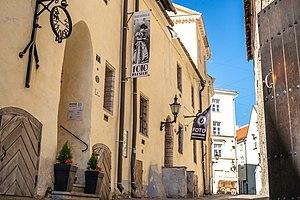
Le musée de la photographie ou plus précisément le musée de la photographie de la prison de la mairie est un musée fondé en 1980 et situé dans l'ancienne prison de l'hôtel de ville de Tallinn.